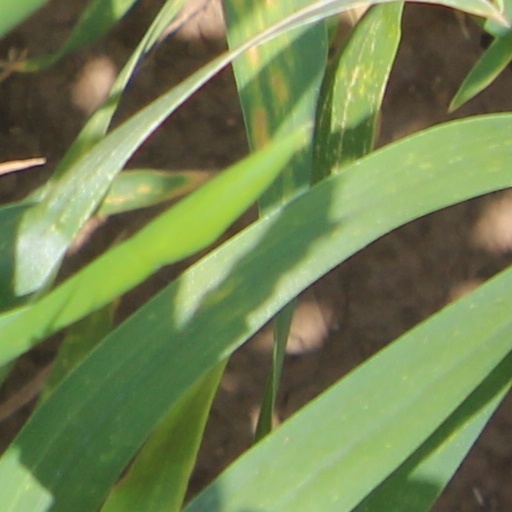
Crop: wheat